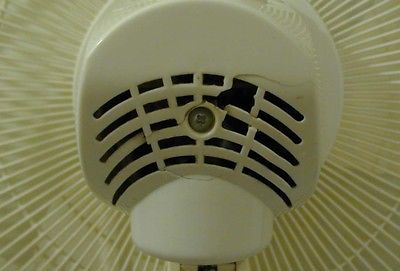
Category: fan